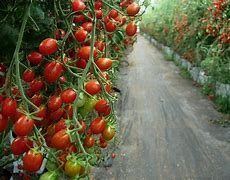
Label: tomato